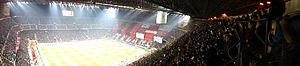
Le stade Giuseppe-Meazza, plus communément appelé le stade San Siro, est un stade de football situé dans la ville italienne de Milan. L’enceinte est le lieu de résidence des deux clubs de la ville : le Milan AC et l'Inter. Bien que le stade ait été officiellement renommé en l'honneur de Giuseppe Meazza, il est toujours désigné par son ancienne appellation : Stadio San Siro. Grâce à des tribunes proches du terrain, une forte inclinaison des gradins et un large toit, l’enceinte bénéficie d’une atmosphère qui en fait l’un des stades les plus mythiques du monde du football.